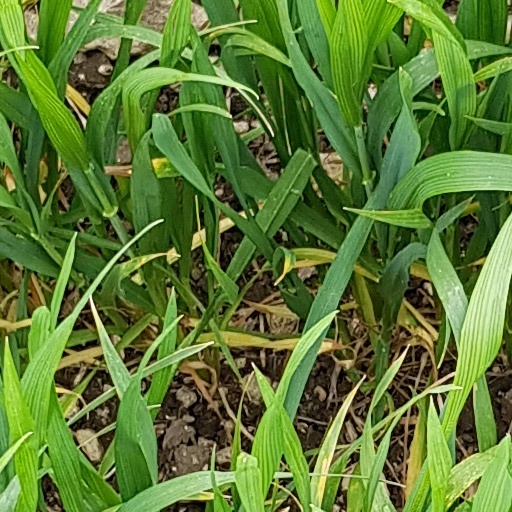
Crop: wheat